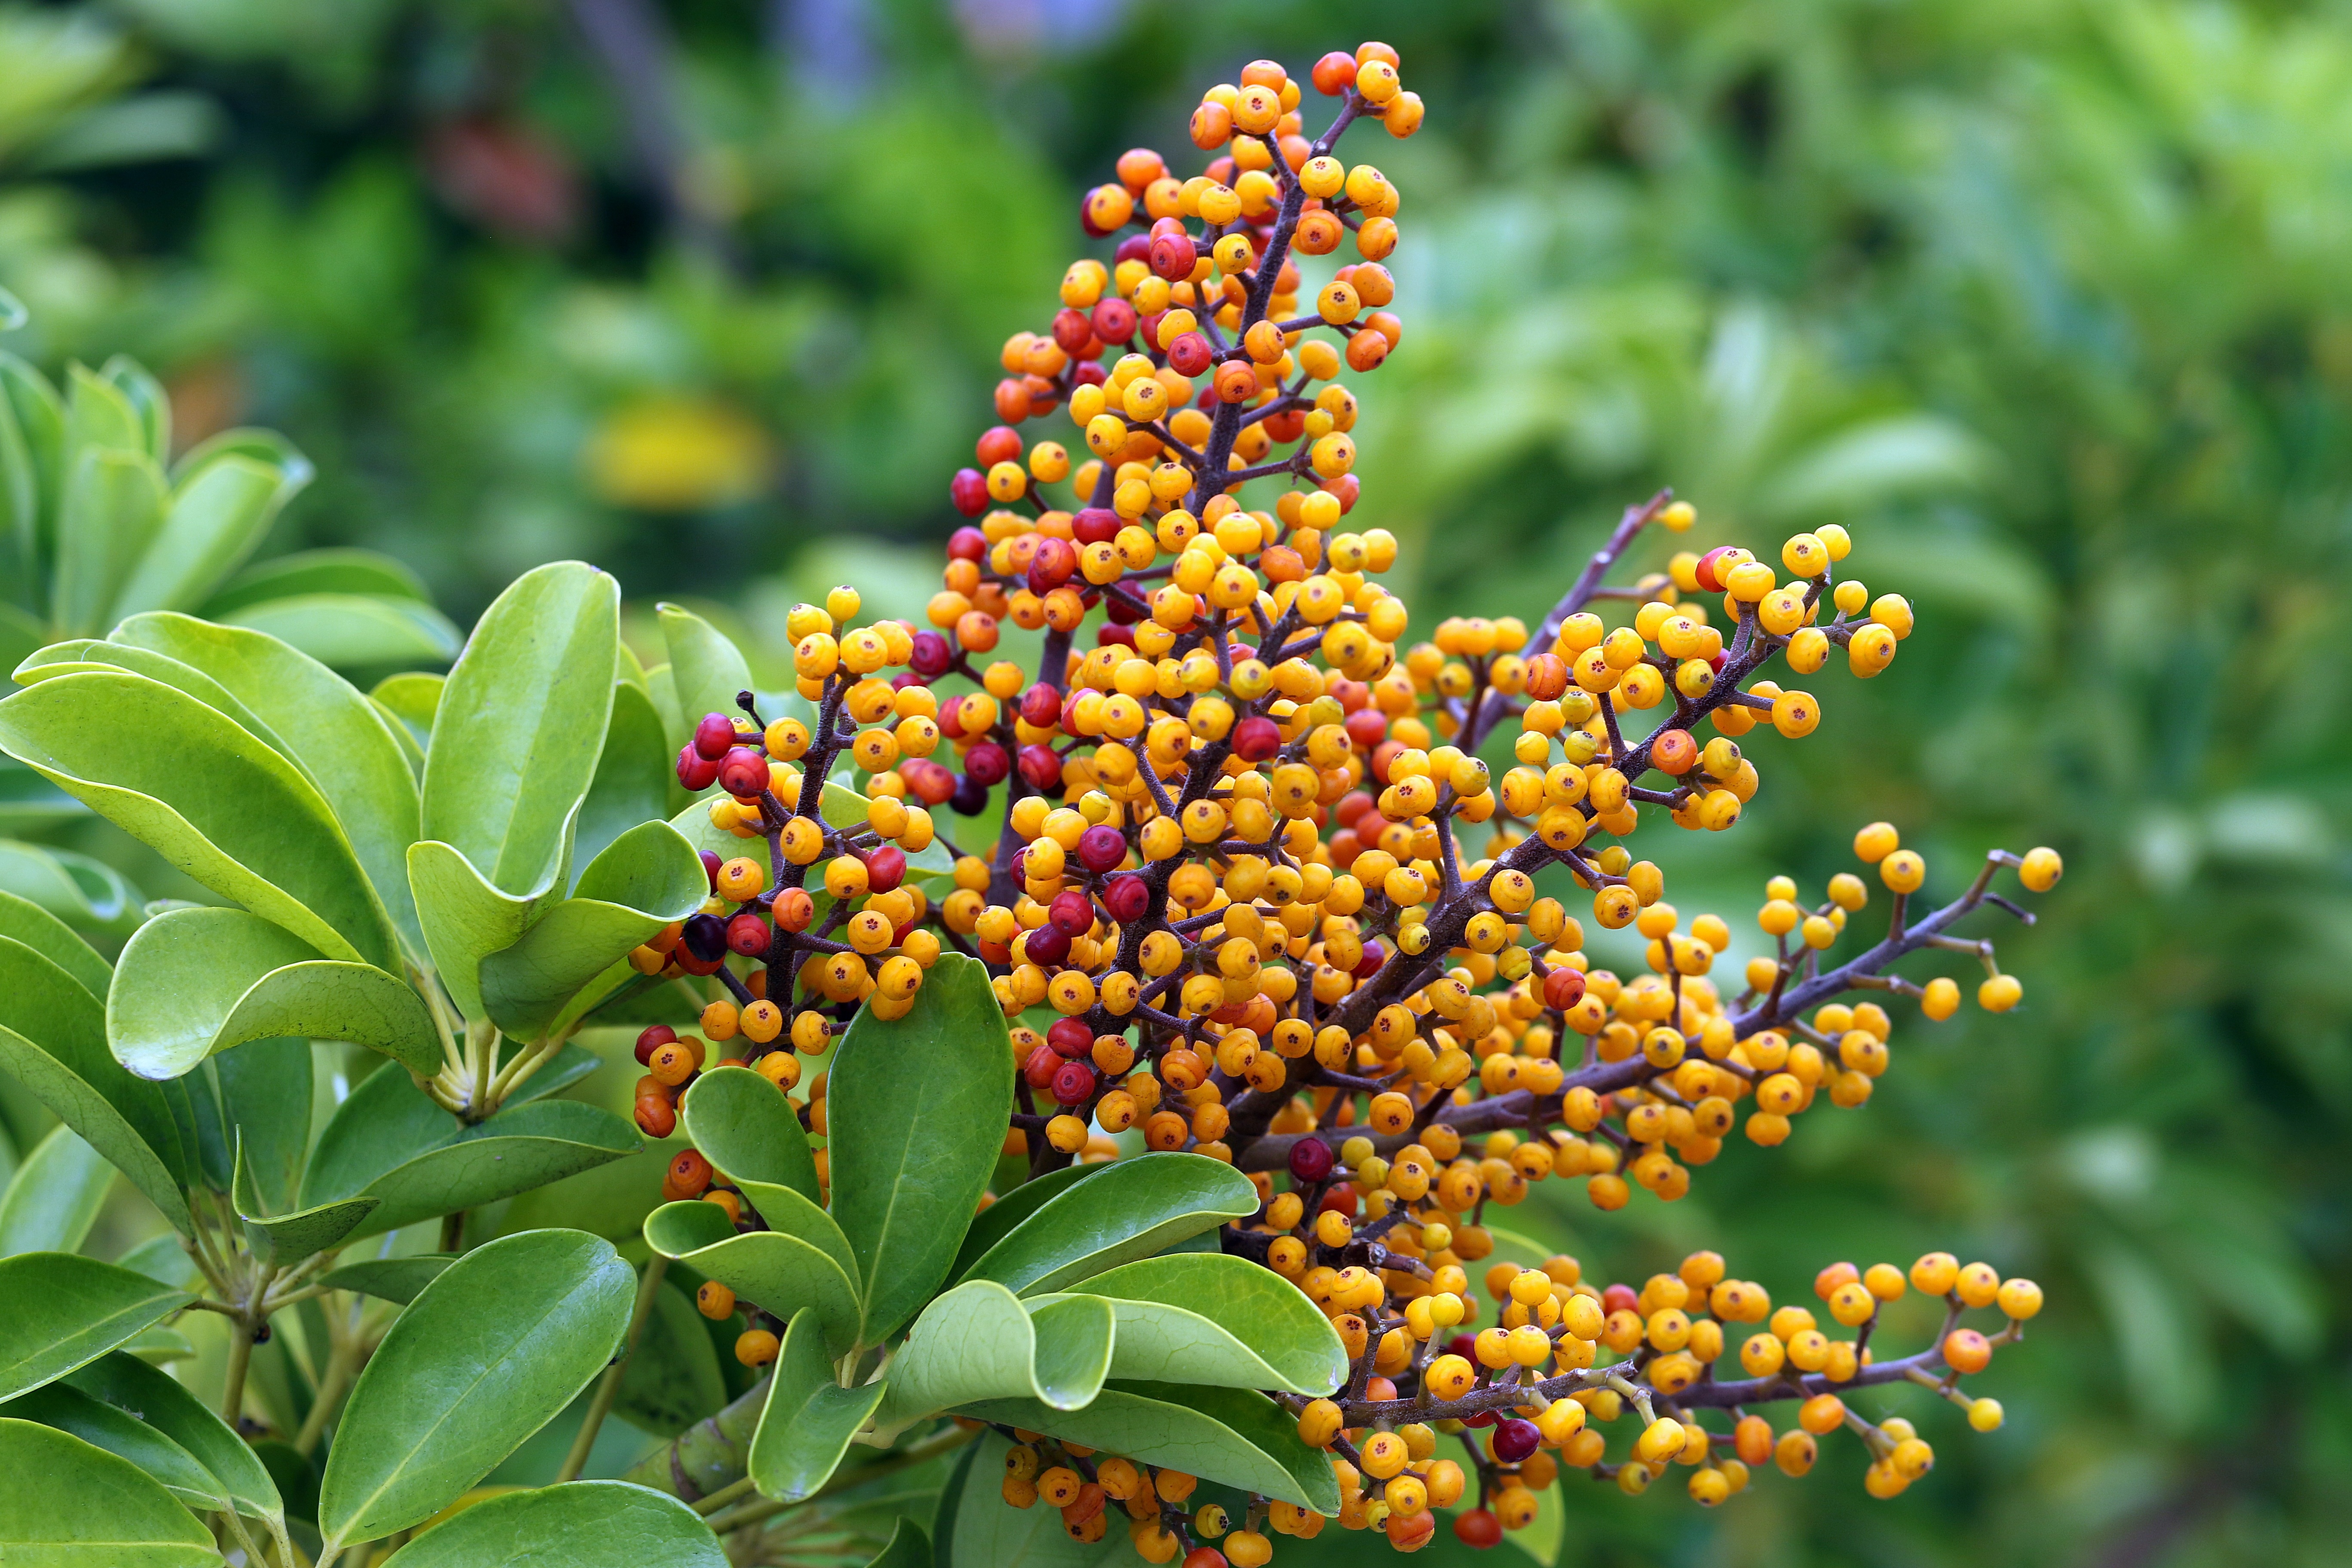
tree, plant, fruit, leaf, flower, bush, food, produce, spray, evergreen, botany, flora, wildflower, spain, berries, vegetation, shrub, flowering plant, exotic plant, fruiting, yellow berries, woody plant, land plant